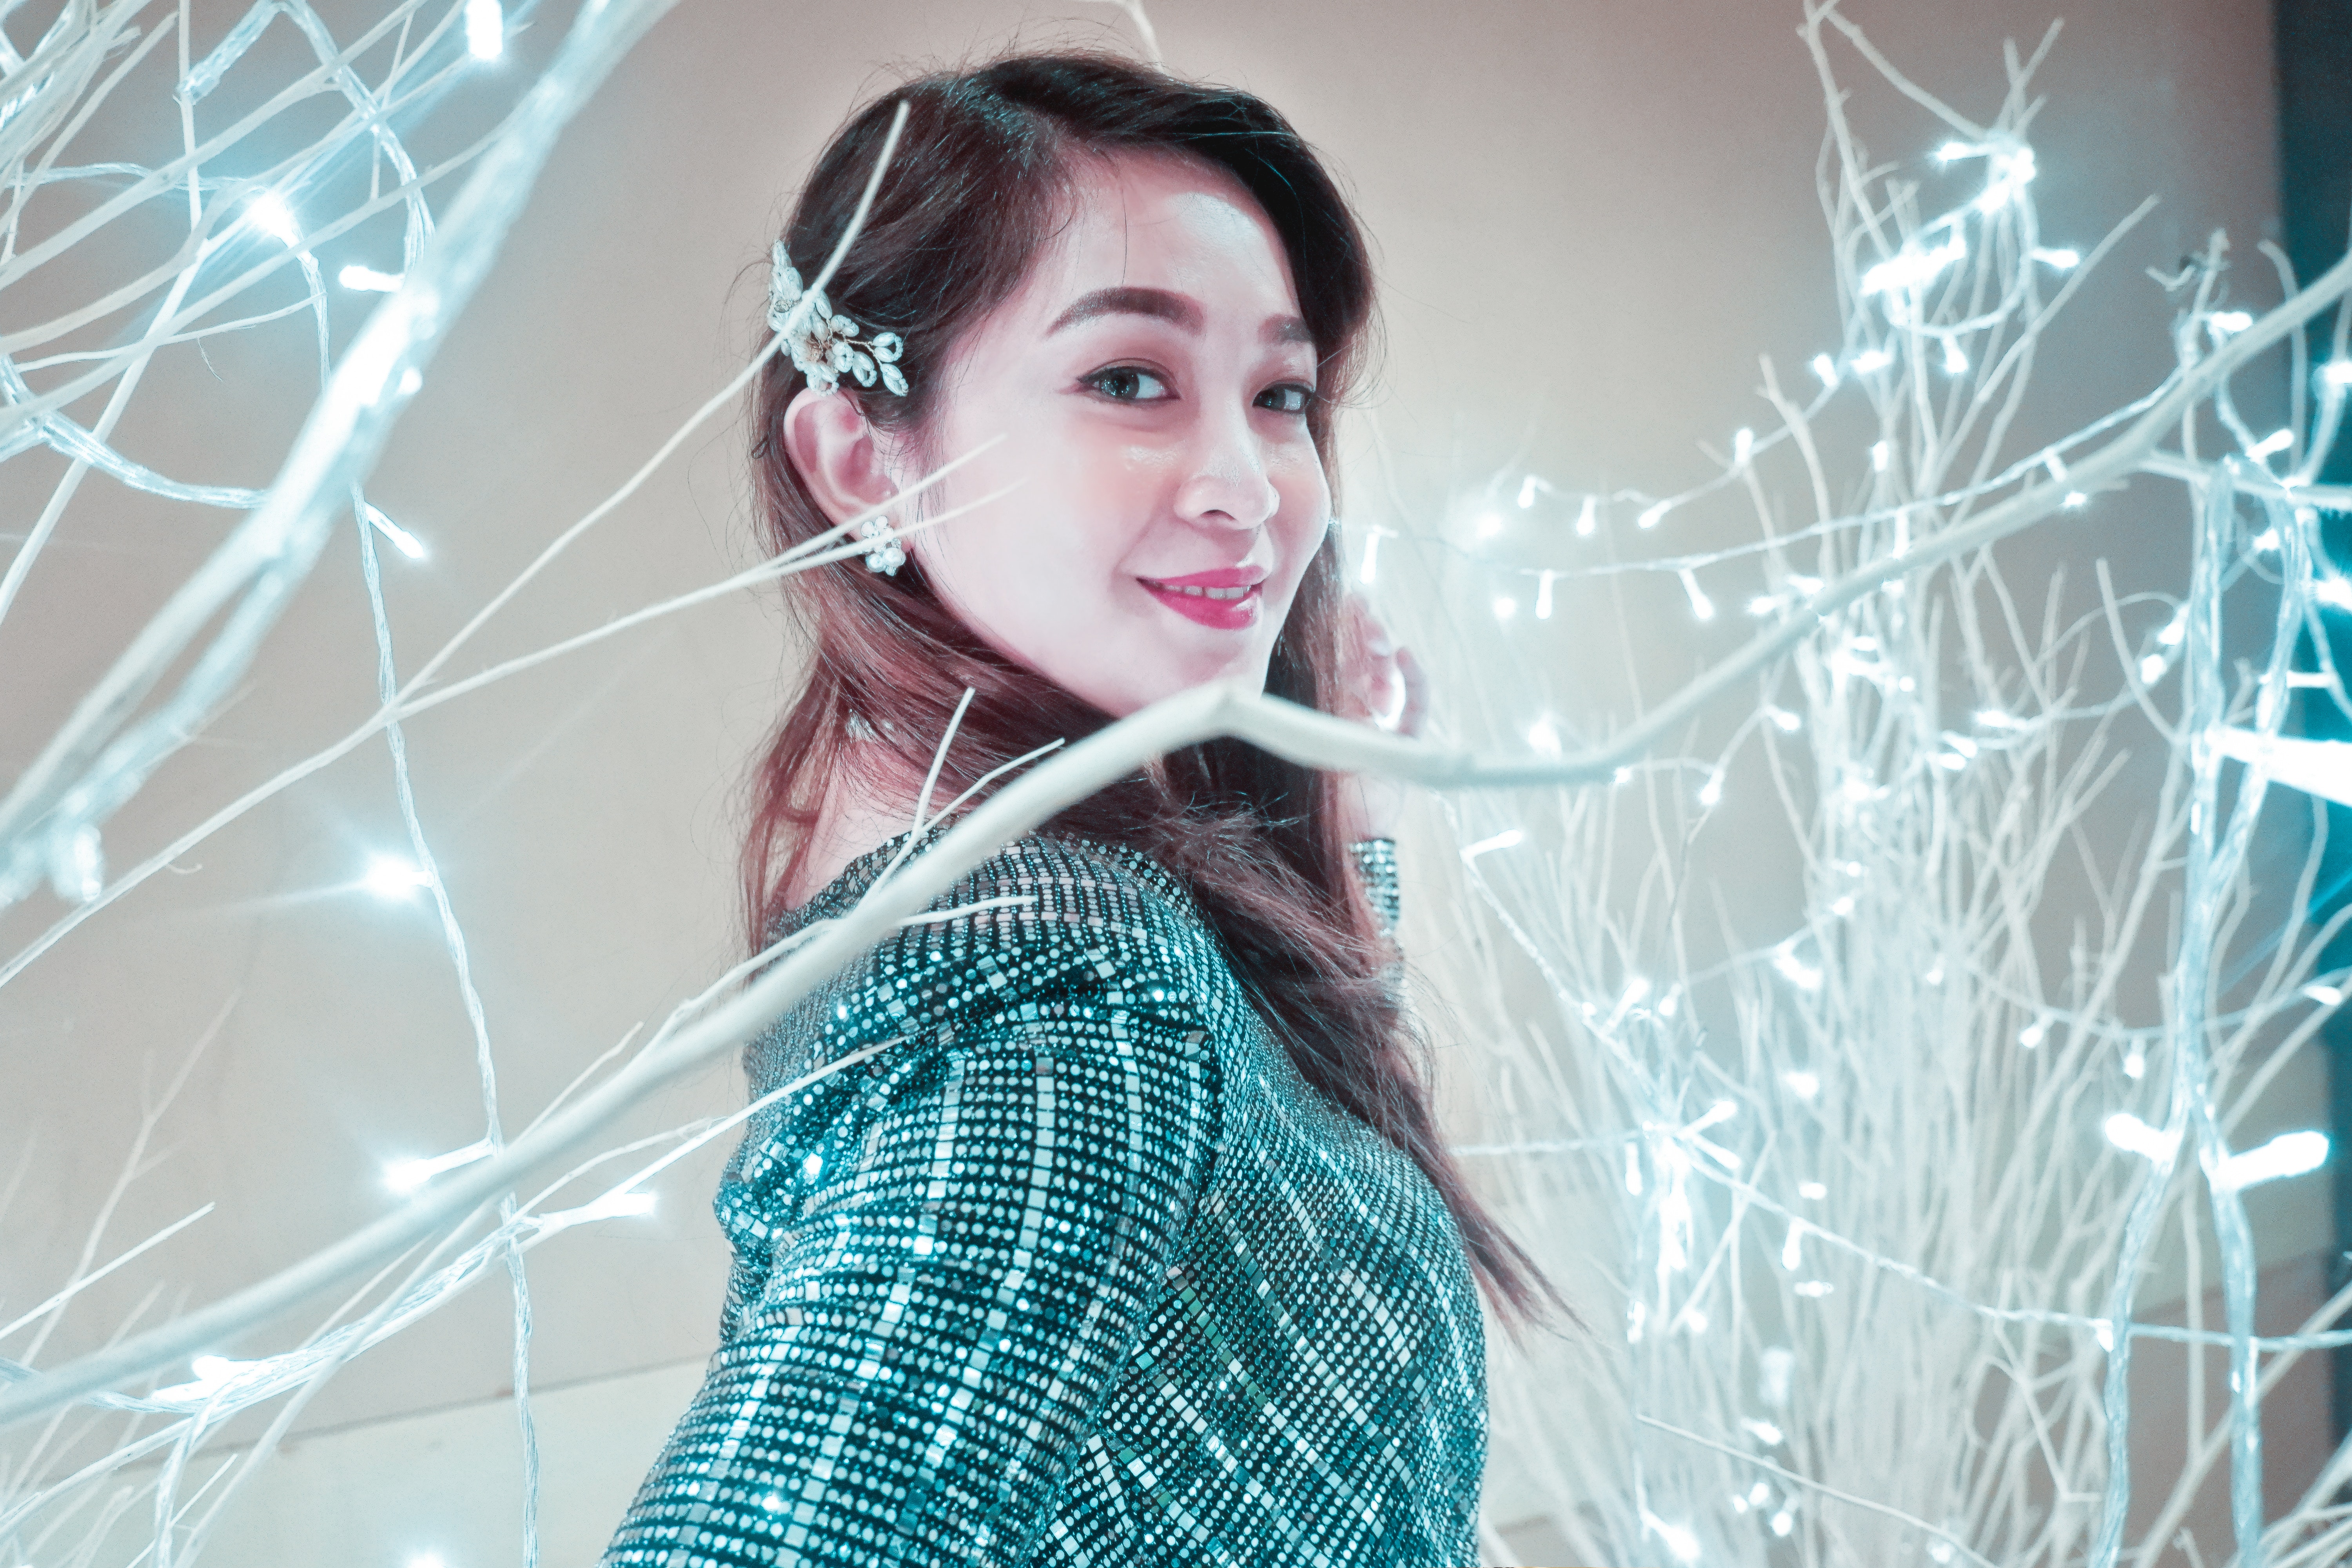
hair, beauty, skin, hairstyle, fashion, eye, human, photography, smile, photo shoot, model, long hair, formal wear, black hair, flash photography, style